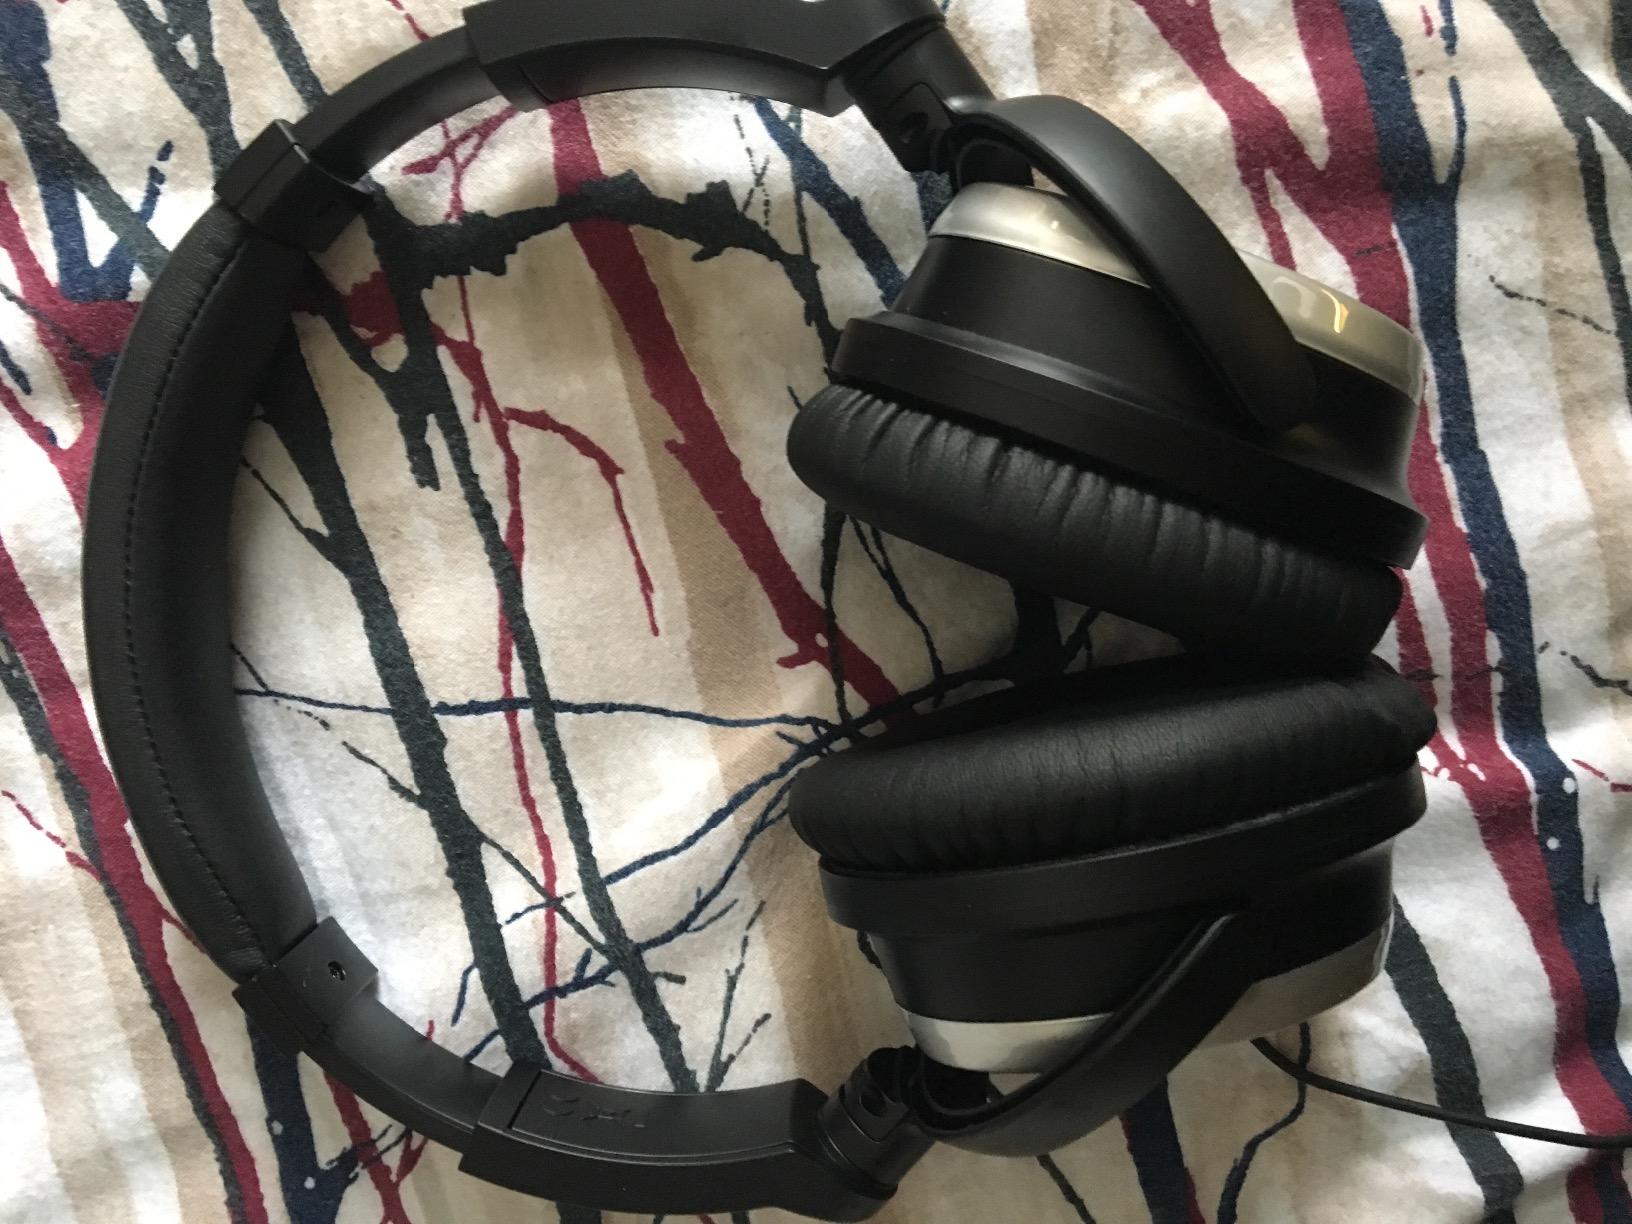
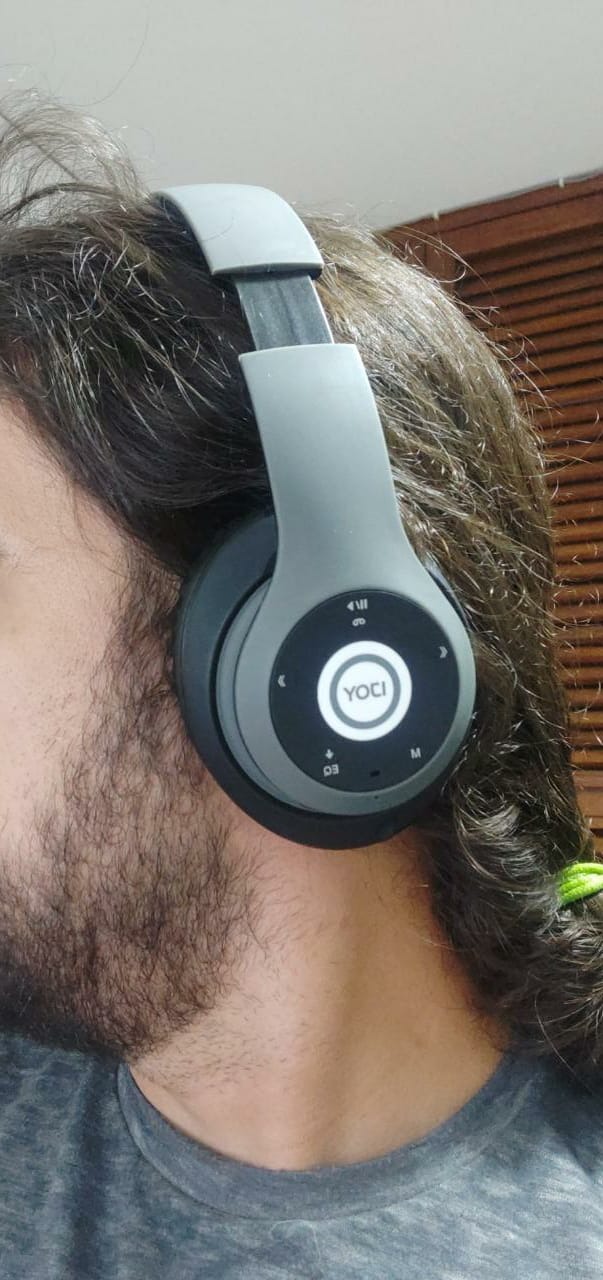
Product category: headphones
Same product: no